Wolfbrook Arena

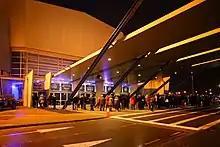
Main entrance to the arena (2020)

Wolfbrook Arena is New Zealand's second-largest indoor arena with a maximum capacity of 8,888 (depending on event type), it was the largest until the construction of Auckland's Vector Arena in 2007. The indoor stadium is capable of hosting concerts, exhibitions and various sporting events. Provision for international sport and traditional indoor arena events has been integrated into the design requirements.